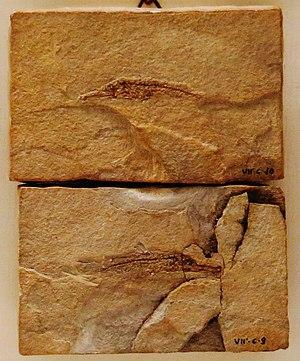
Calamostoma est un genre éteint de petits poissons osseux marins. Il appartient à l'ordre des Syngnathiformes et vraisemblablement au sous-ordre des Syngnathoidei ; il parait proche des Solenostomidae et des syngnathes actuels.